Volkswagen Type 2 (T3)

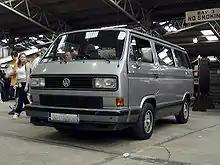
1988 California-spec VW Vanagon Wolfsburg Edition

There were four general petrol engine variants between 1979 and 1991, with several sub-models. All were flat-four boxer engines with overhead valves, push-rods, and rocker arms. Available engine options differed between regions.